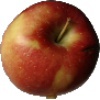
Label: braeburn_apple